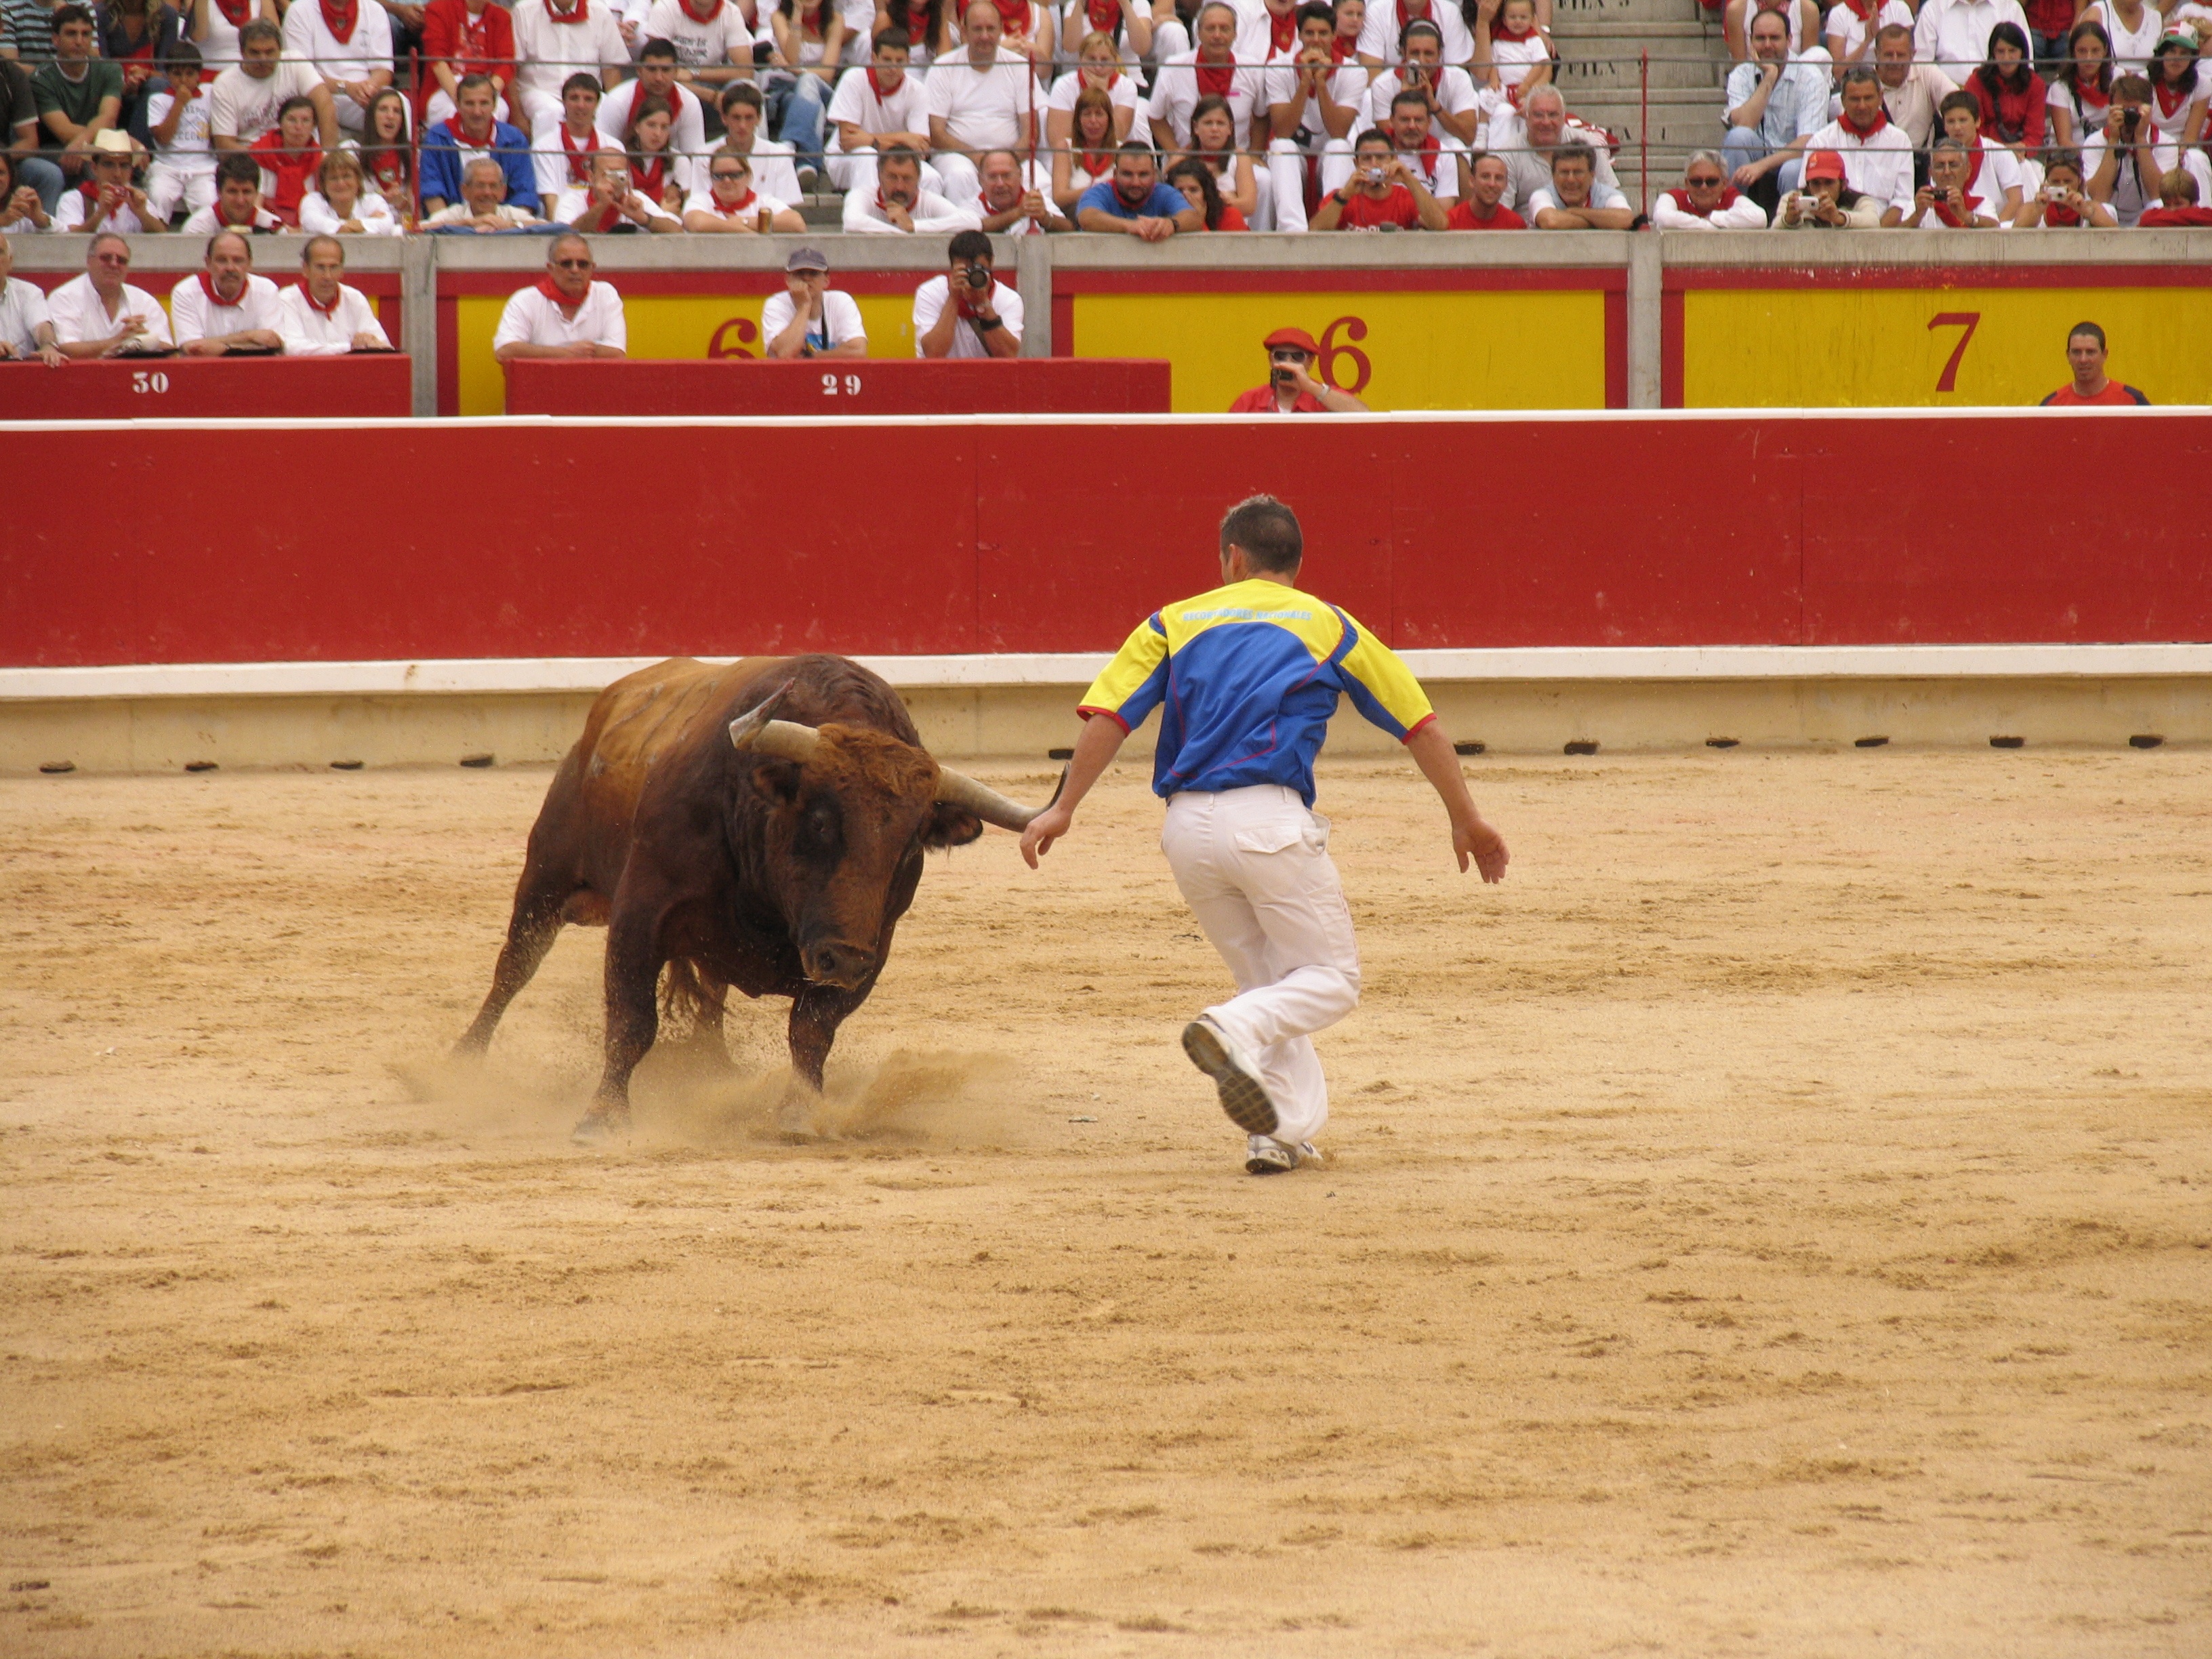
bull, sports, performance, bullring, event, tradition, bullfighting, entertainment, toro, western riding, performing arts, matador, trimmers, cattle like mammal, animal sports, reining